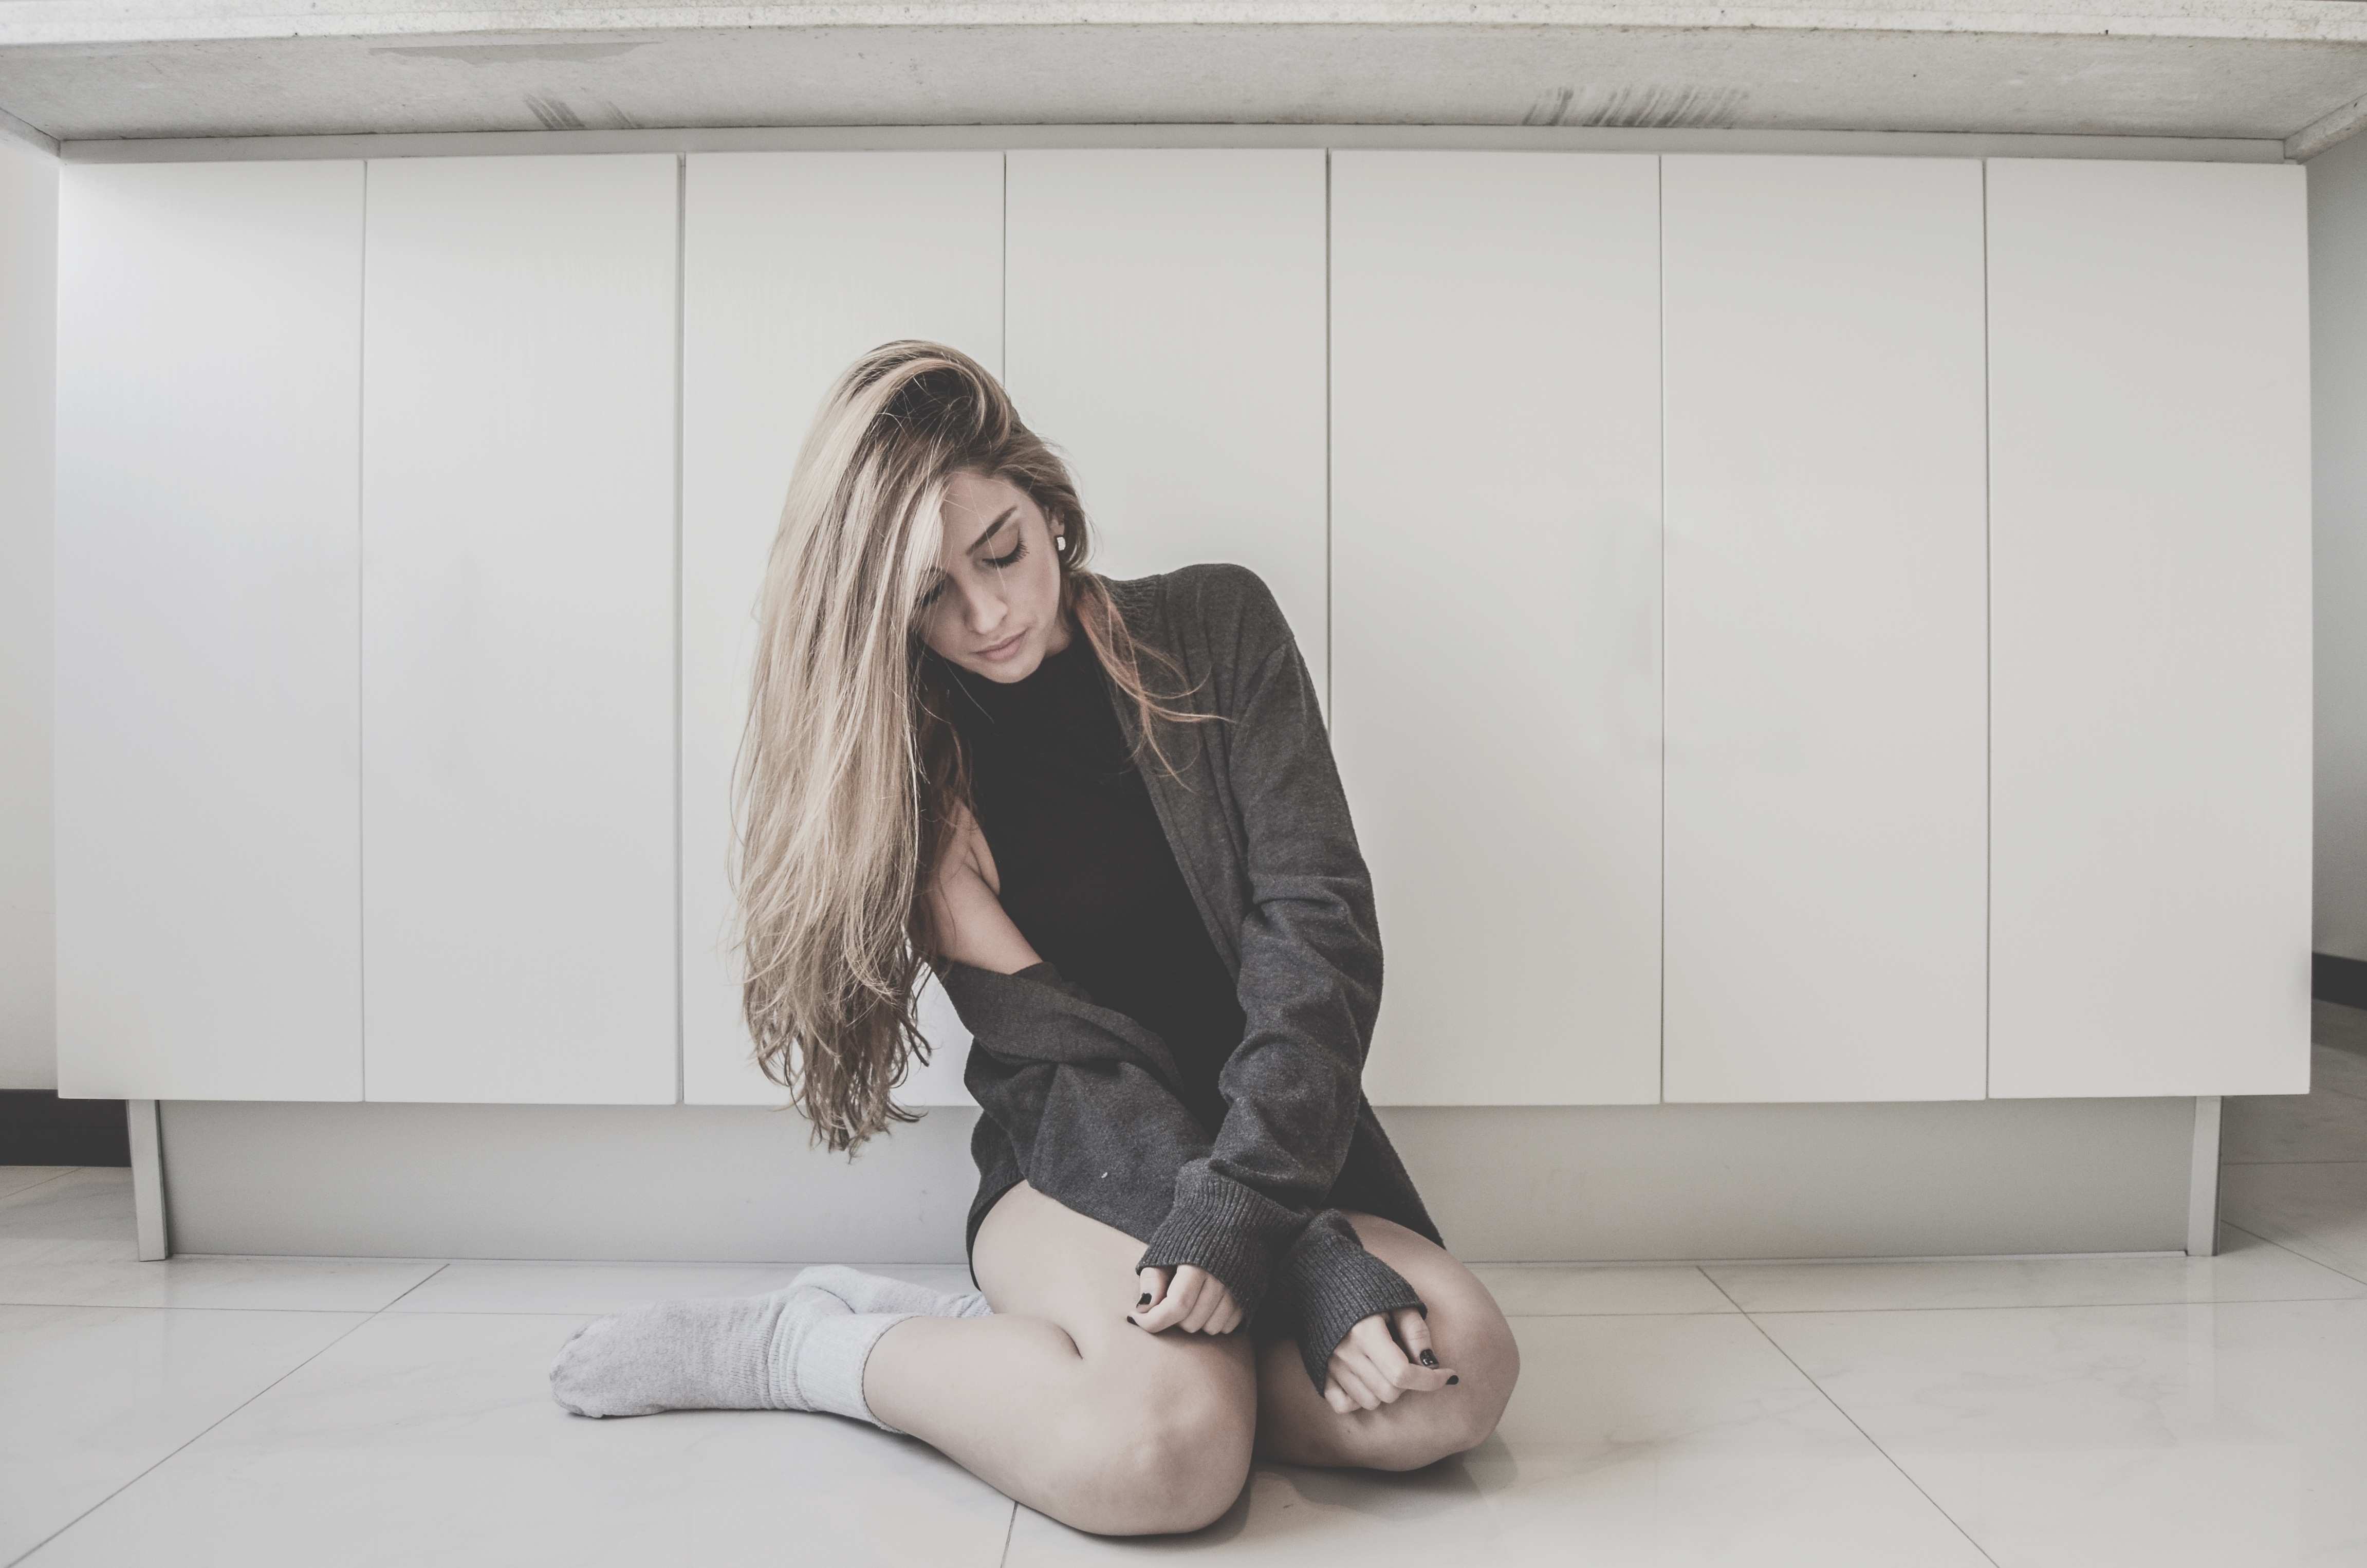
hair, white, photography, female, leg, portrait, model, spring, sitting, fashion, blonde, hairstyle, long hair, human body, posing, face, eyes, focus, women, legs, footwear, look, beauty, beautiful, sexy, faces, body, approach, bella, sensual, photo shoot, looking at, human positions